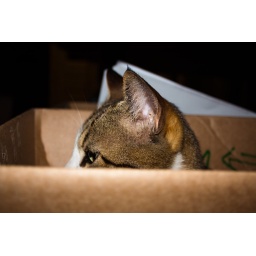
The cat #1 : Crocket in the box !